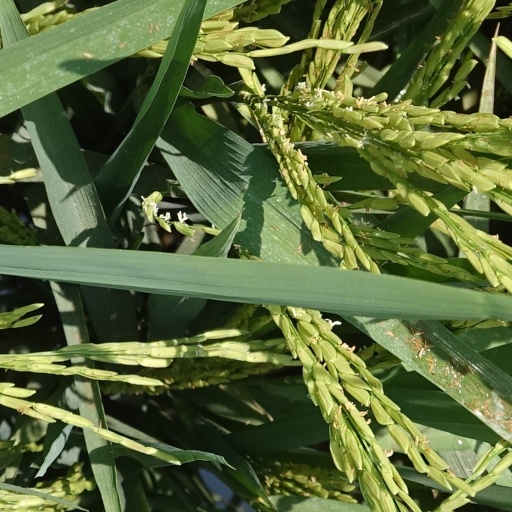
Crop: rice